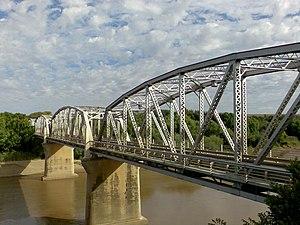
Un pont en treillis ou pont en poutre en treillis, ou pont-treillis est un pont dont les poutres latérales sont composées de barres métalliques triangulées, assemblées en treillis. Au début du XXᵉ siècle, les poutres en treillis étaient dénommées poutres américaines, car c’est aux États-Unis que la technique est apparue. Les treillis peuvent être assemblés par boulonnage, par rivetage ou bien soudés. Il s’agit d’une méthode de construction rapide et peu coûteuse. Le concept a été mis au point par Andrea Palladio.